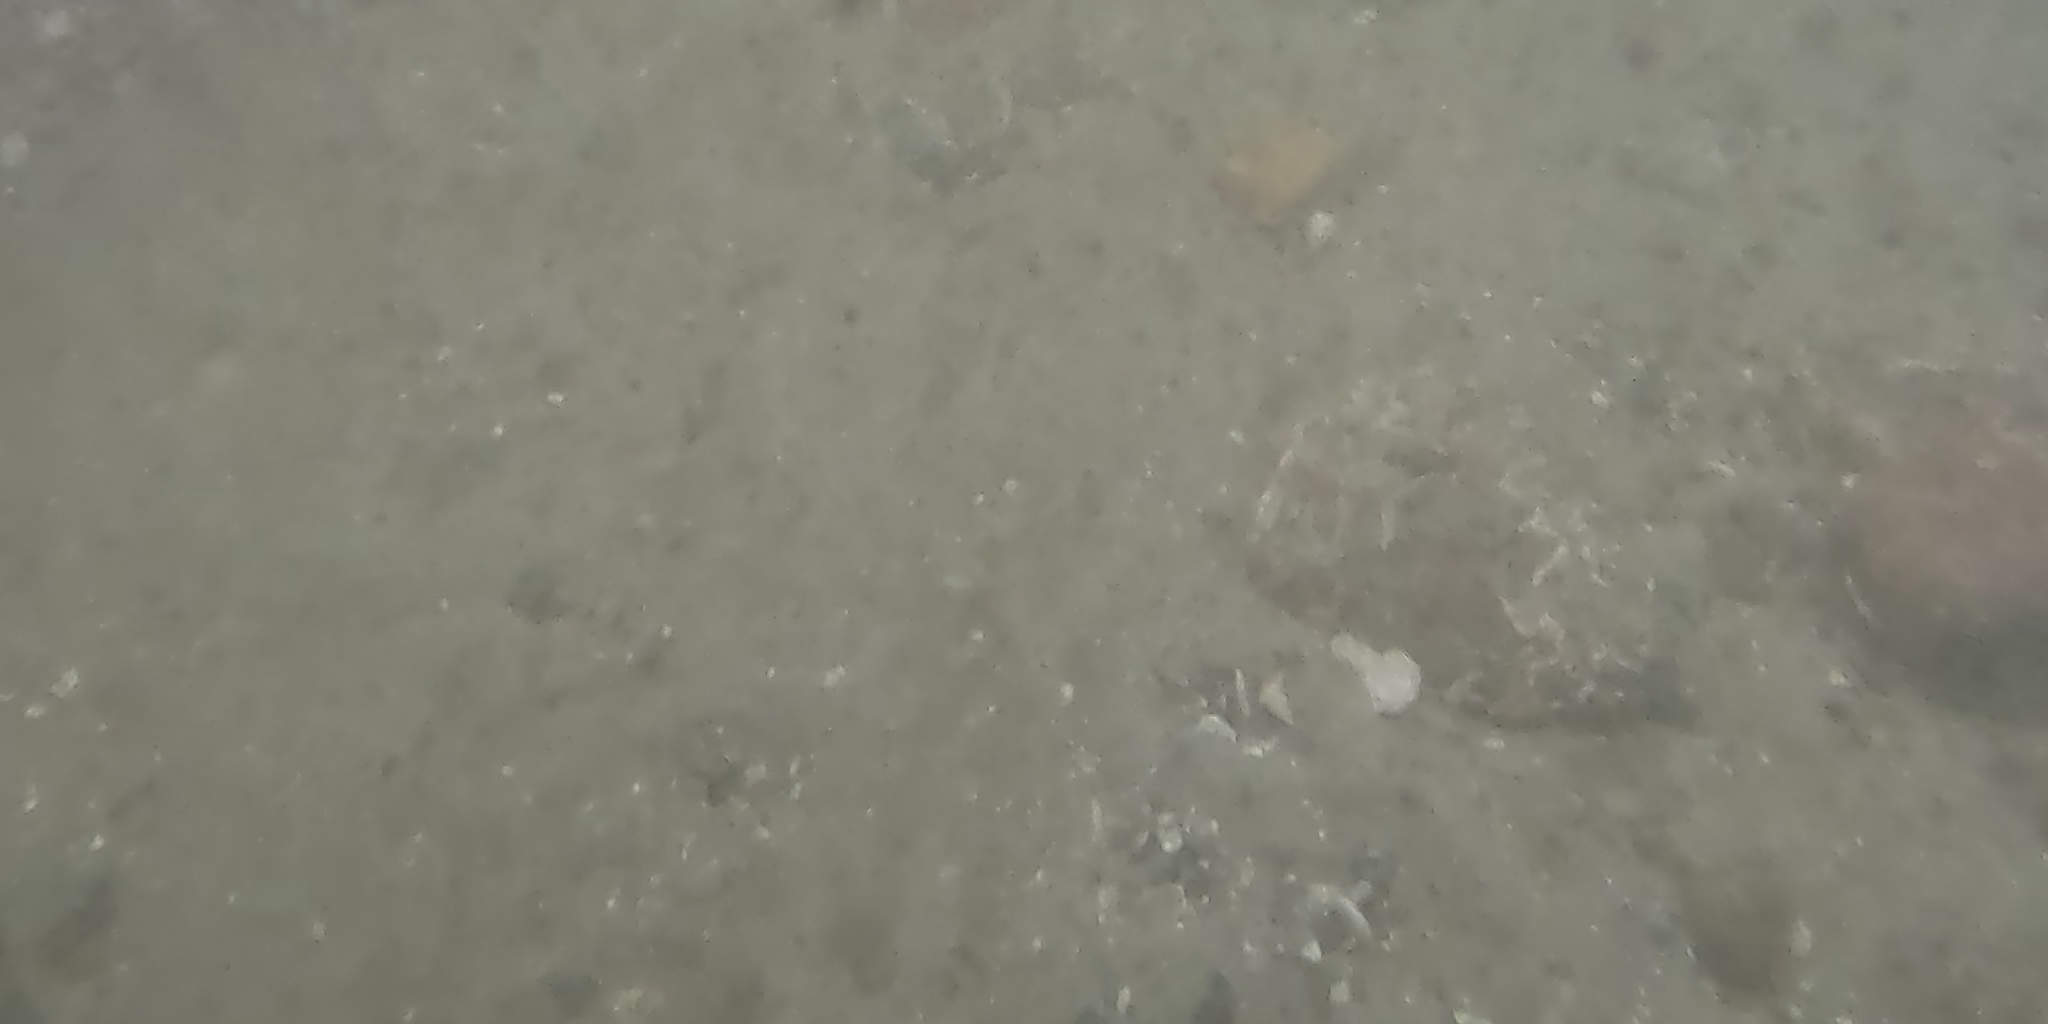
Seabed habitat: stone